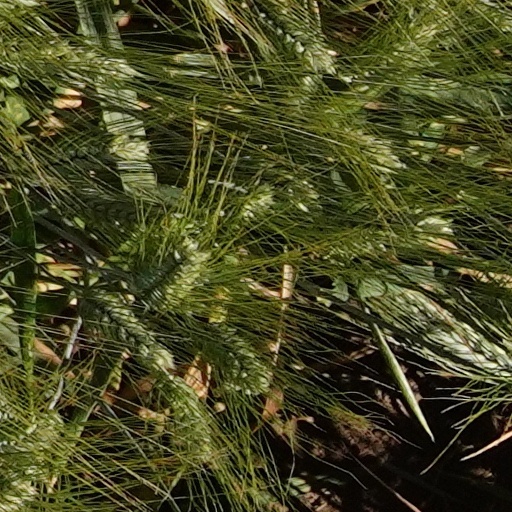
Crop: wheat